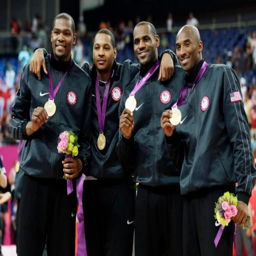
actor , basketball player , olympic athlete and basketball shooting guard celebrate .